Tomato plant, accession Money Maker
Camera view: tilt-top (135 deg); turntable rotation: 270 degrees
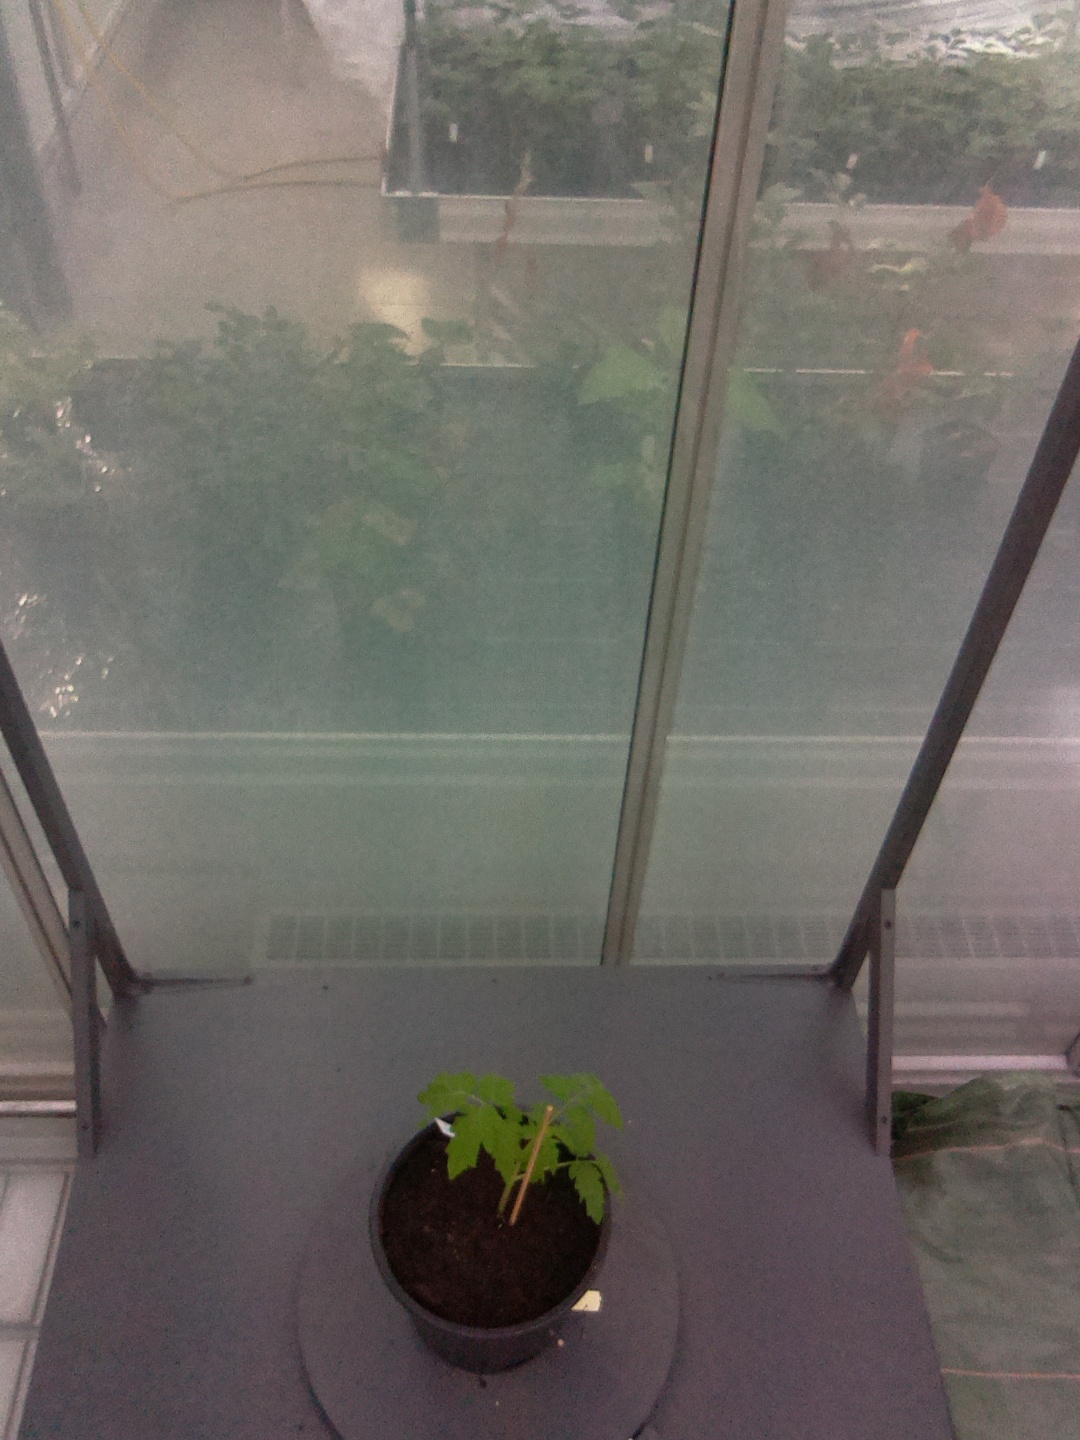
BBCH growth stage 13: 6 of true leaves visible